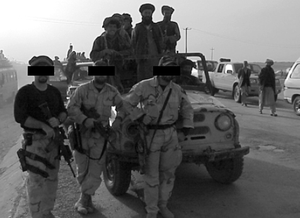
La bataille de Mazar-e-Charif est la première grande bataille de la campagne en Afghanistan de 2001 menée par les États-Unis et l'Alliance du Nord contre les talibans. Elle a duré du 3 au 9 novembre 2001 et s'est terminée par une grave défaite pour les talibans.
Les Special Forces, en français Forces Spéciales, plus connues sous leur surnom de « Bérets verts », est le nom d'une des entités faisant partie des forces spéciales de l'United States Army.